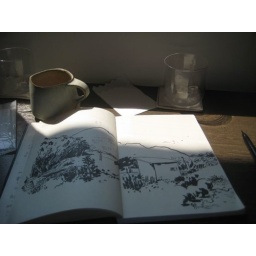
Lunch and coffee in Sakai on a mountain at a glass workshop